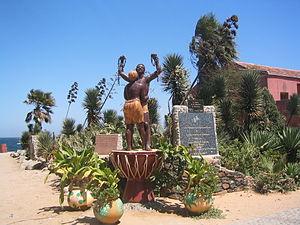
L'île de Gorée, ou simplement Gorée, est à la fois une île de l'océan Atlantique nord située dans la baie de Dakar et l'une des 19 communes d'arrondissement de la capitale du Sénégal. C'est un lieu symbole de la mémoire de la traite négrière en Afrique, reconnu officiellement par l’Organisation des Nations unies en 1978 : Gorée, « île-mémoire » de cette tragédie, fut ainsi l’un des tout premiers lieux à être portés sur la liste du patrimoine mondial gérée par l'Organisation des Nations unies pour l'éducation, la science et la culture.